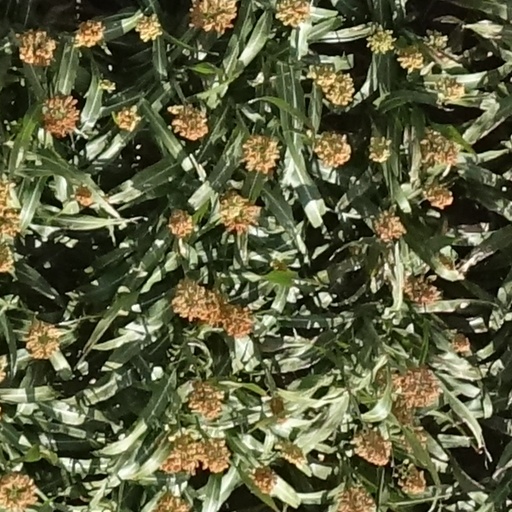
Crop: sorghum